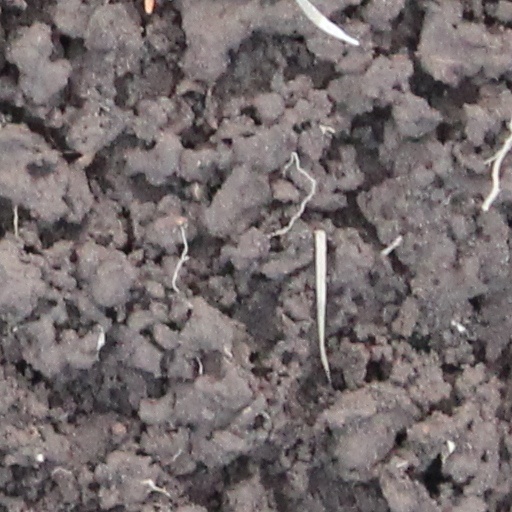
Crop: wheat